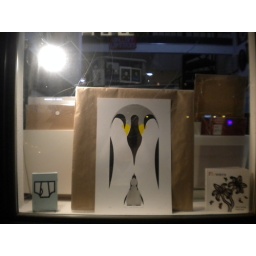
The penguins are by Mike Klay and the silver ink is shiny! The Flowers board book is new by Matthew Porter.